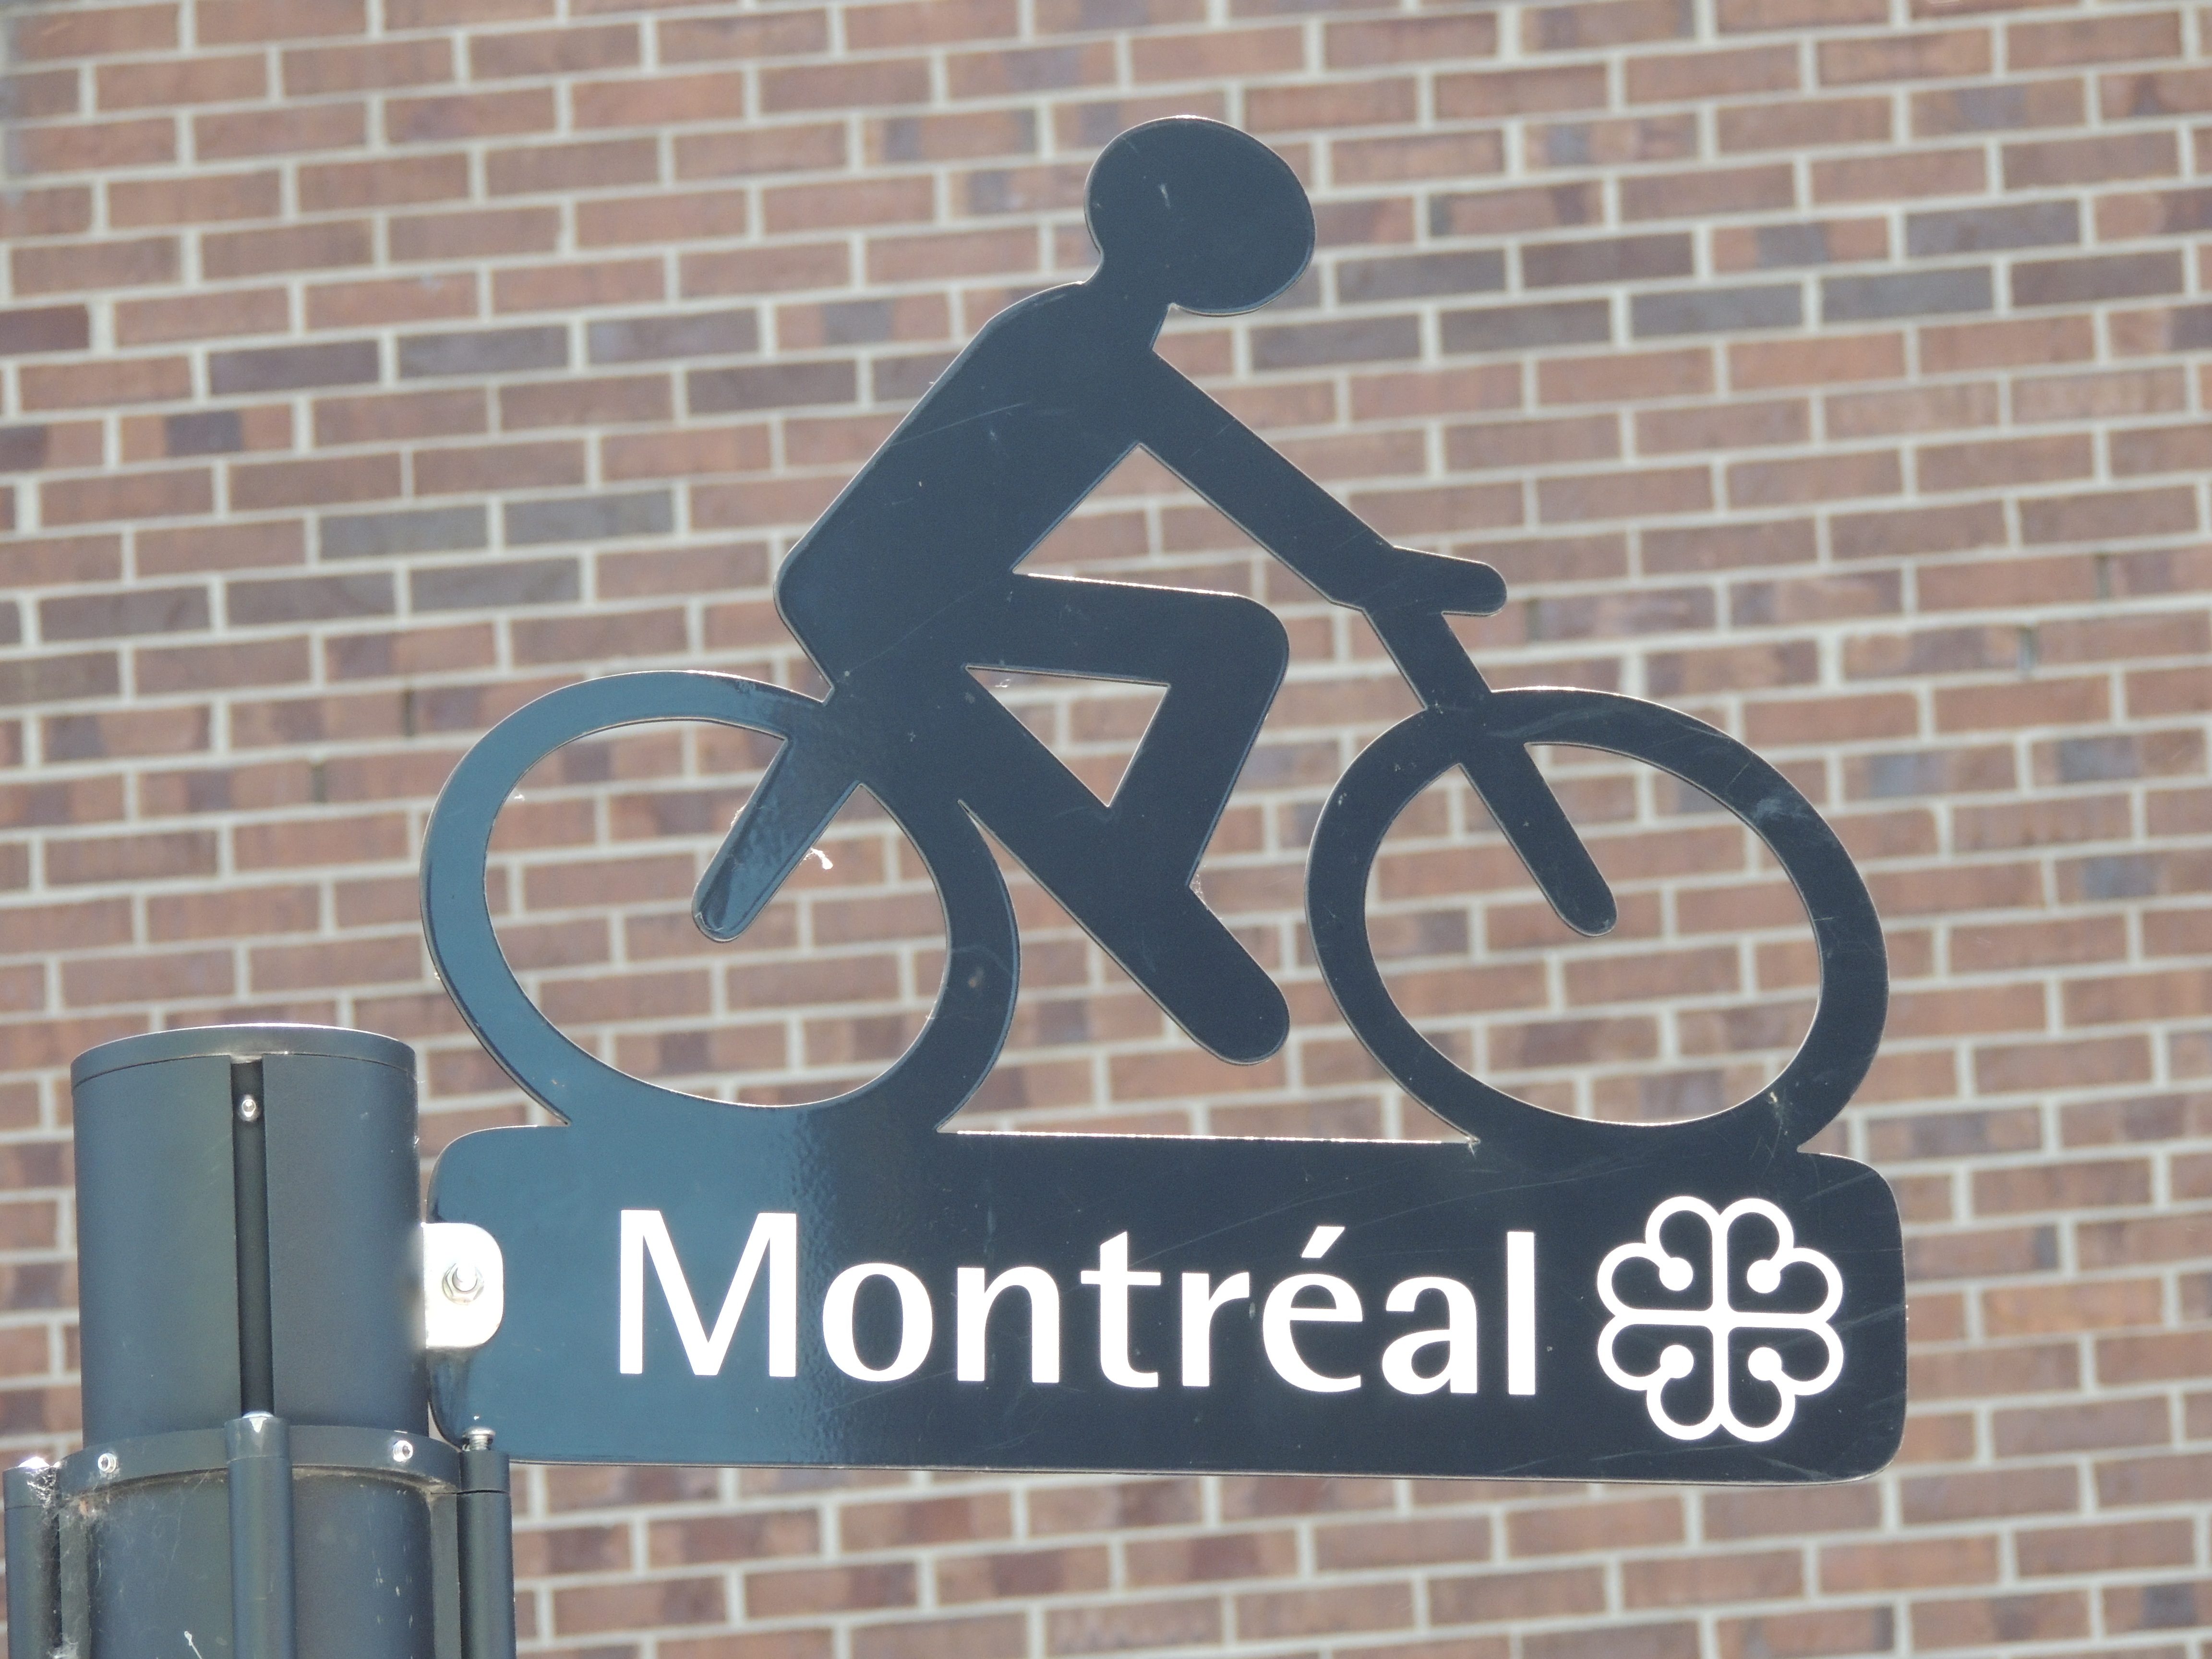
bicycle, advertising, travel, sign, vehicle, street sign, signage, lane, font, canada, montreal, north america